St. Thomas Cathedral Basilica, Chennai

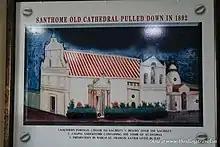
Santhome Church, as built by the Portuguese in 1523

In 1521, the Portuguese in Goa and Bombay-Bassein sent missionaries to Madras (now Chennai) in search of the tomb of Thomas the Apostle, who by local tradition had come to South Asia to preach the Gospel and spread the teachings of Jesus Christ. The site they found was neglected and the Portuguese decided to rebuild the shrine over the tomb. With the support and authority of King John III of Portugal they started building the church, which was consecrated in 1523. Portuguese "Padroado" priests resumed the daily celebration of liturgy (Holy Mass) at the site.